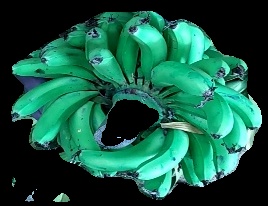
Variety: pachbale
Grade: grade3